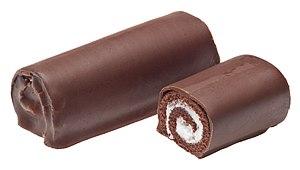
Un gâteau roulé ou roulé en anglais swiss roll ou roll cake est un enroulement de génoise et de crème fouettée, de confiture ou de glaçage.